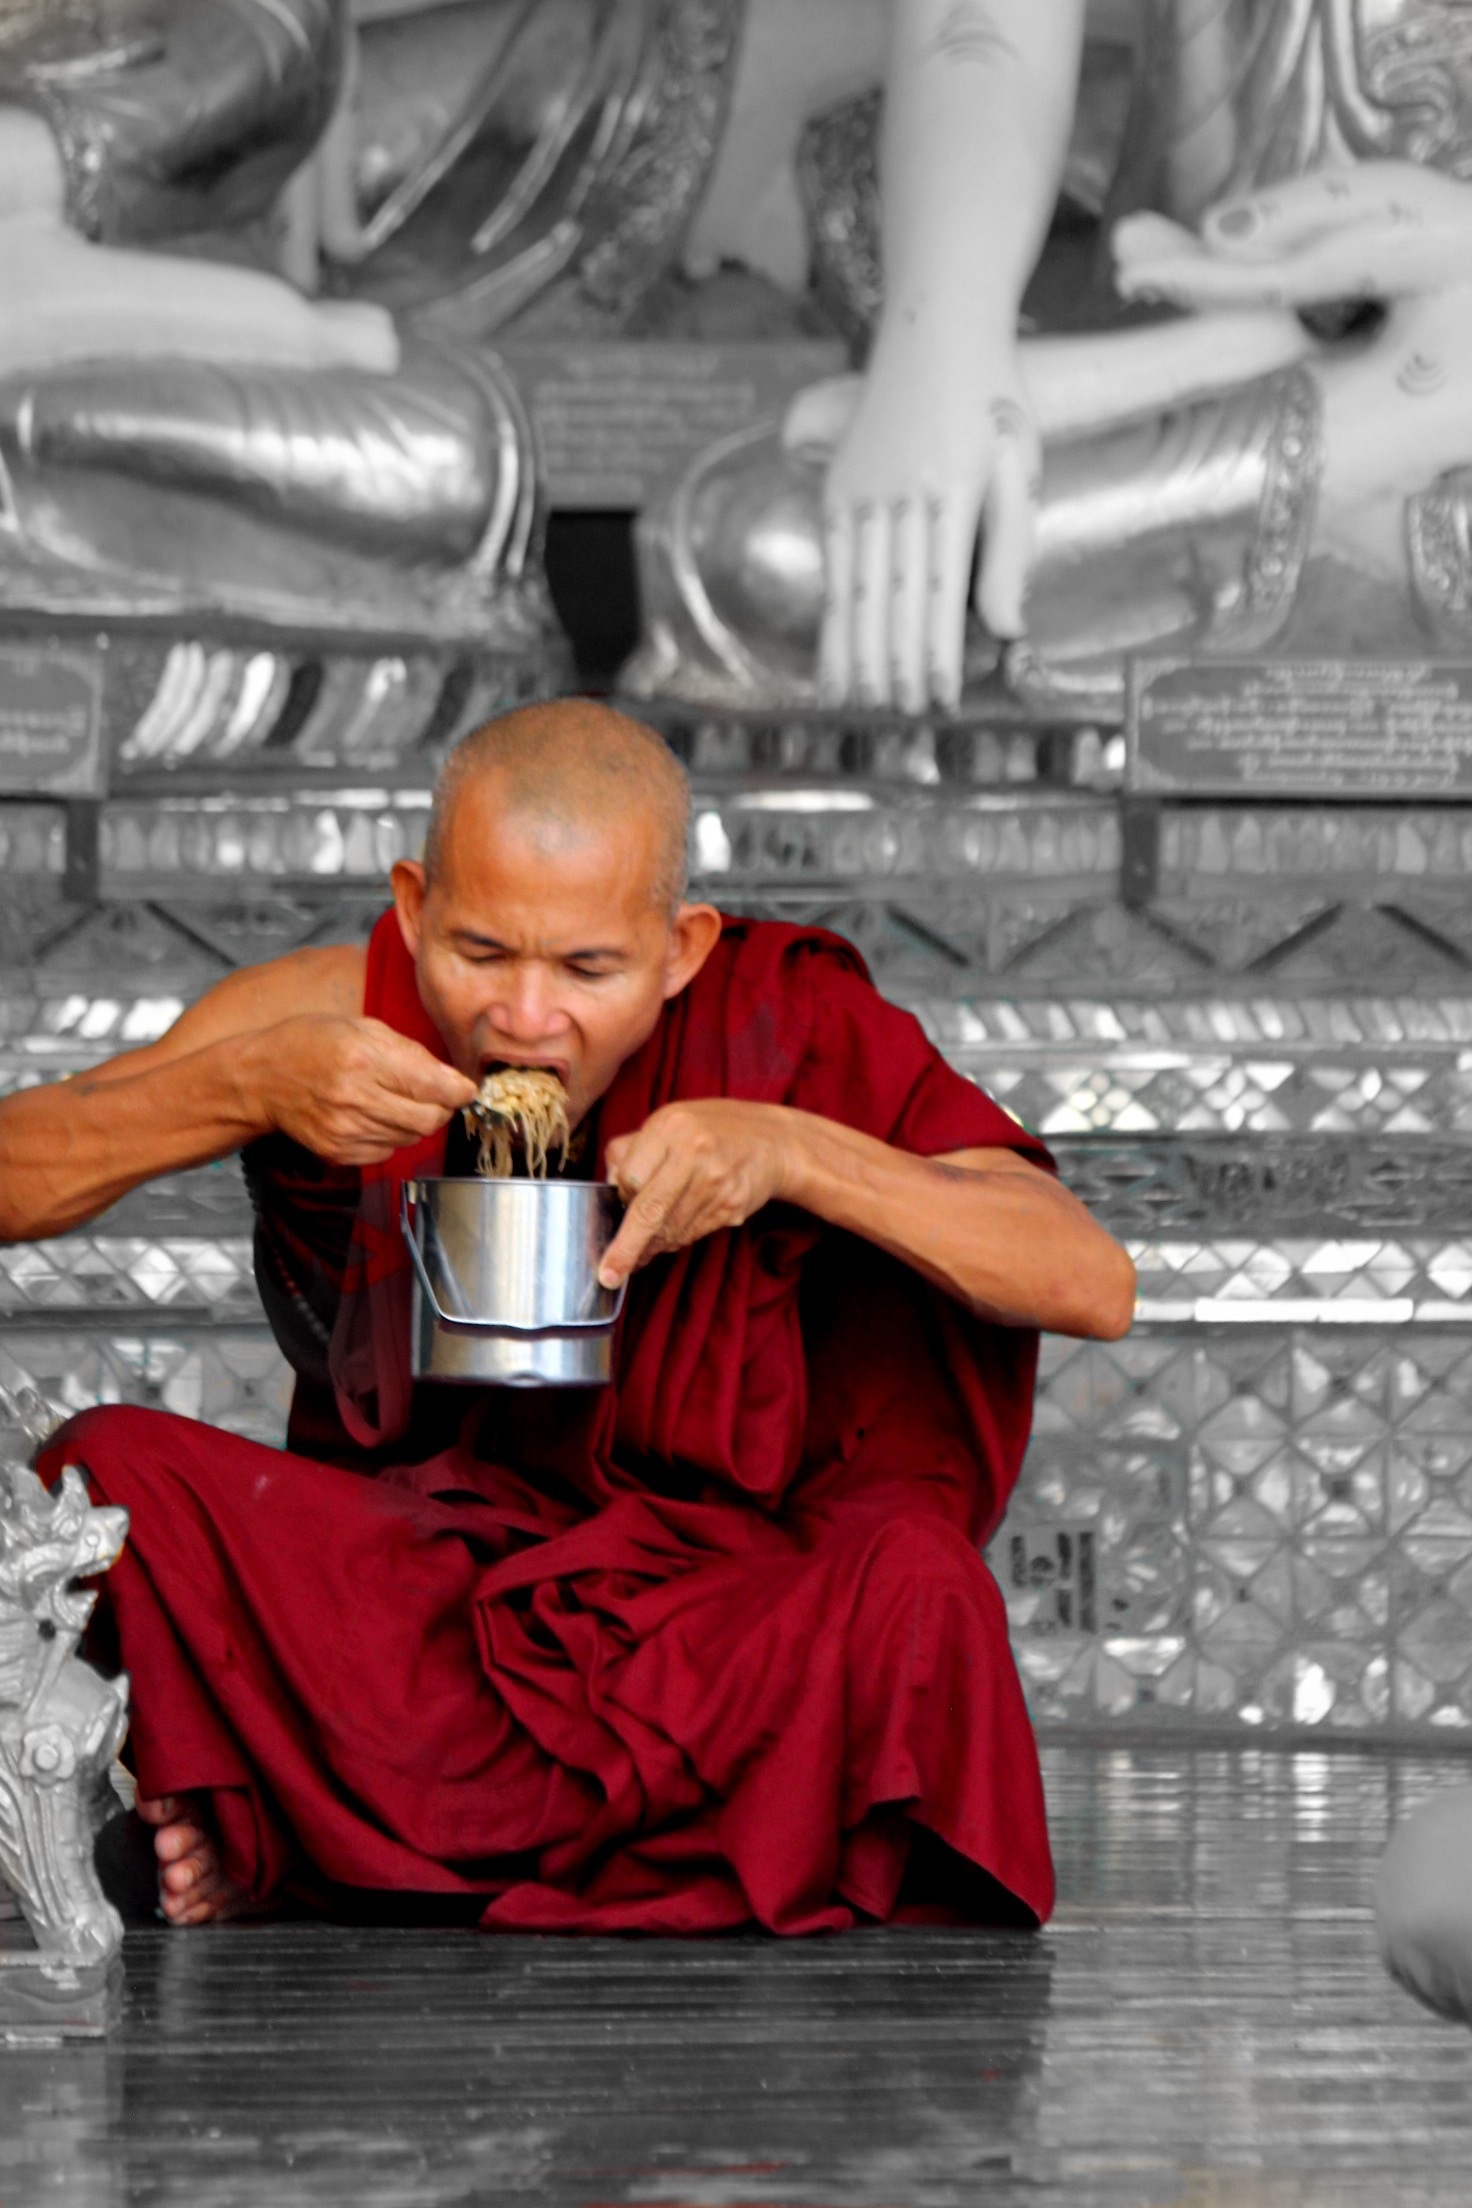
portrait, red, sitting, monk, buddhist, asia, child, human, temple, photograph, myanmar, burma, human positions